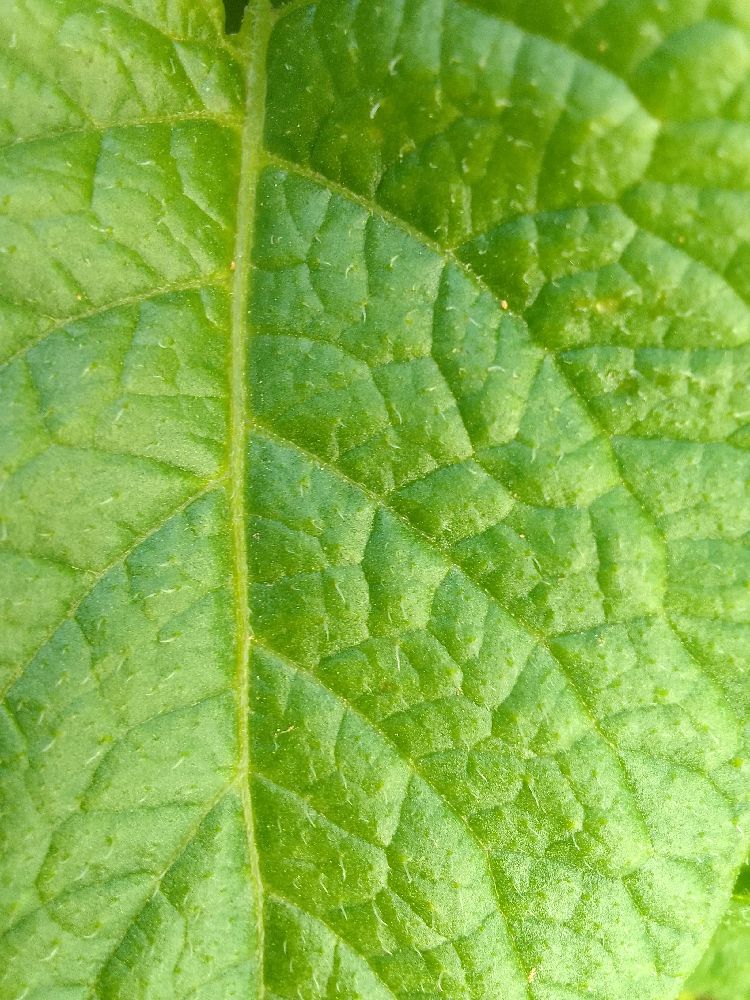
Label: Healthy